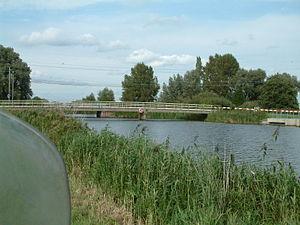
Les ponts sur la Rotte sont situés tout au long de la rivière de la Hollande-Méridionale, la Rotte, de la ville de Hollevoeterbrug à la Nouvelle Meuse à Rotterdam, en passant par la ville de Moerkapelle. Cette voie d'eau est navigable sur tout son parcours.